Otto Ampferer

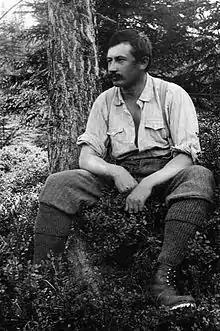
Otto Ampferer, 1900

Otto Ampferer (1 December 1875 in Hötting near Innsbruck – 9 July 1947) was an Austrian alpinist and geologist. To explain the complex processes of Orogeny, he developed his "theory of undercurrent" with the idea of a partially plastic deep Earth's crust (asthenosphere). He became – even before Alfred Wegener – the pioneer of the modern view of continental drift.